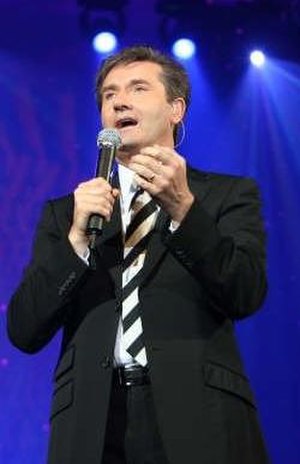
Daniel O'Donnell
Daniel O'Donnell er en irsk sanger, tv-vært og filantrop. Efter hans gennemrud i Irland og Storbritannien i 1983 har han også haft betydelig succes i USA og Australien. I 2012 blev han den første kunstner, der havde et forskellige album på de britiske hitlister hvert år i 25 år i træk.